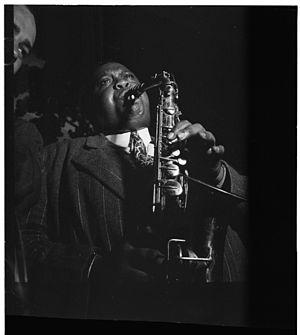
Pete Brown est un saxophoniste américain.